Dry Fork, Pittsylvania County, Virginia

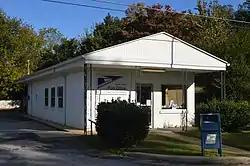
Post office

Dry Fork is an unincorporated community in Pittsylvania County, in the U.S. state of Virginia. On September 27, 2024, an EF2 tornado tore through the surrounding areas, spawned by the remnants of Hurricane Helene. The twister did not claim any lives, however, it did injure one person and destroy a mobile home.